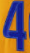
Number: 4